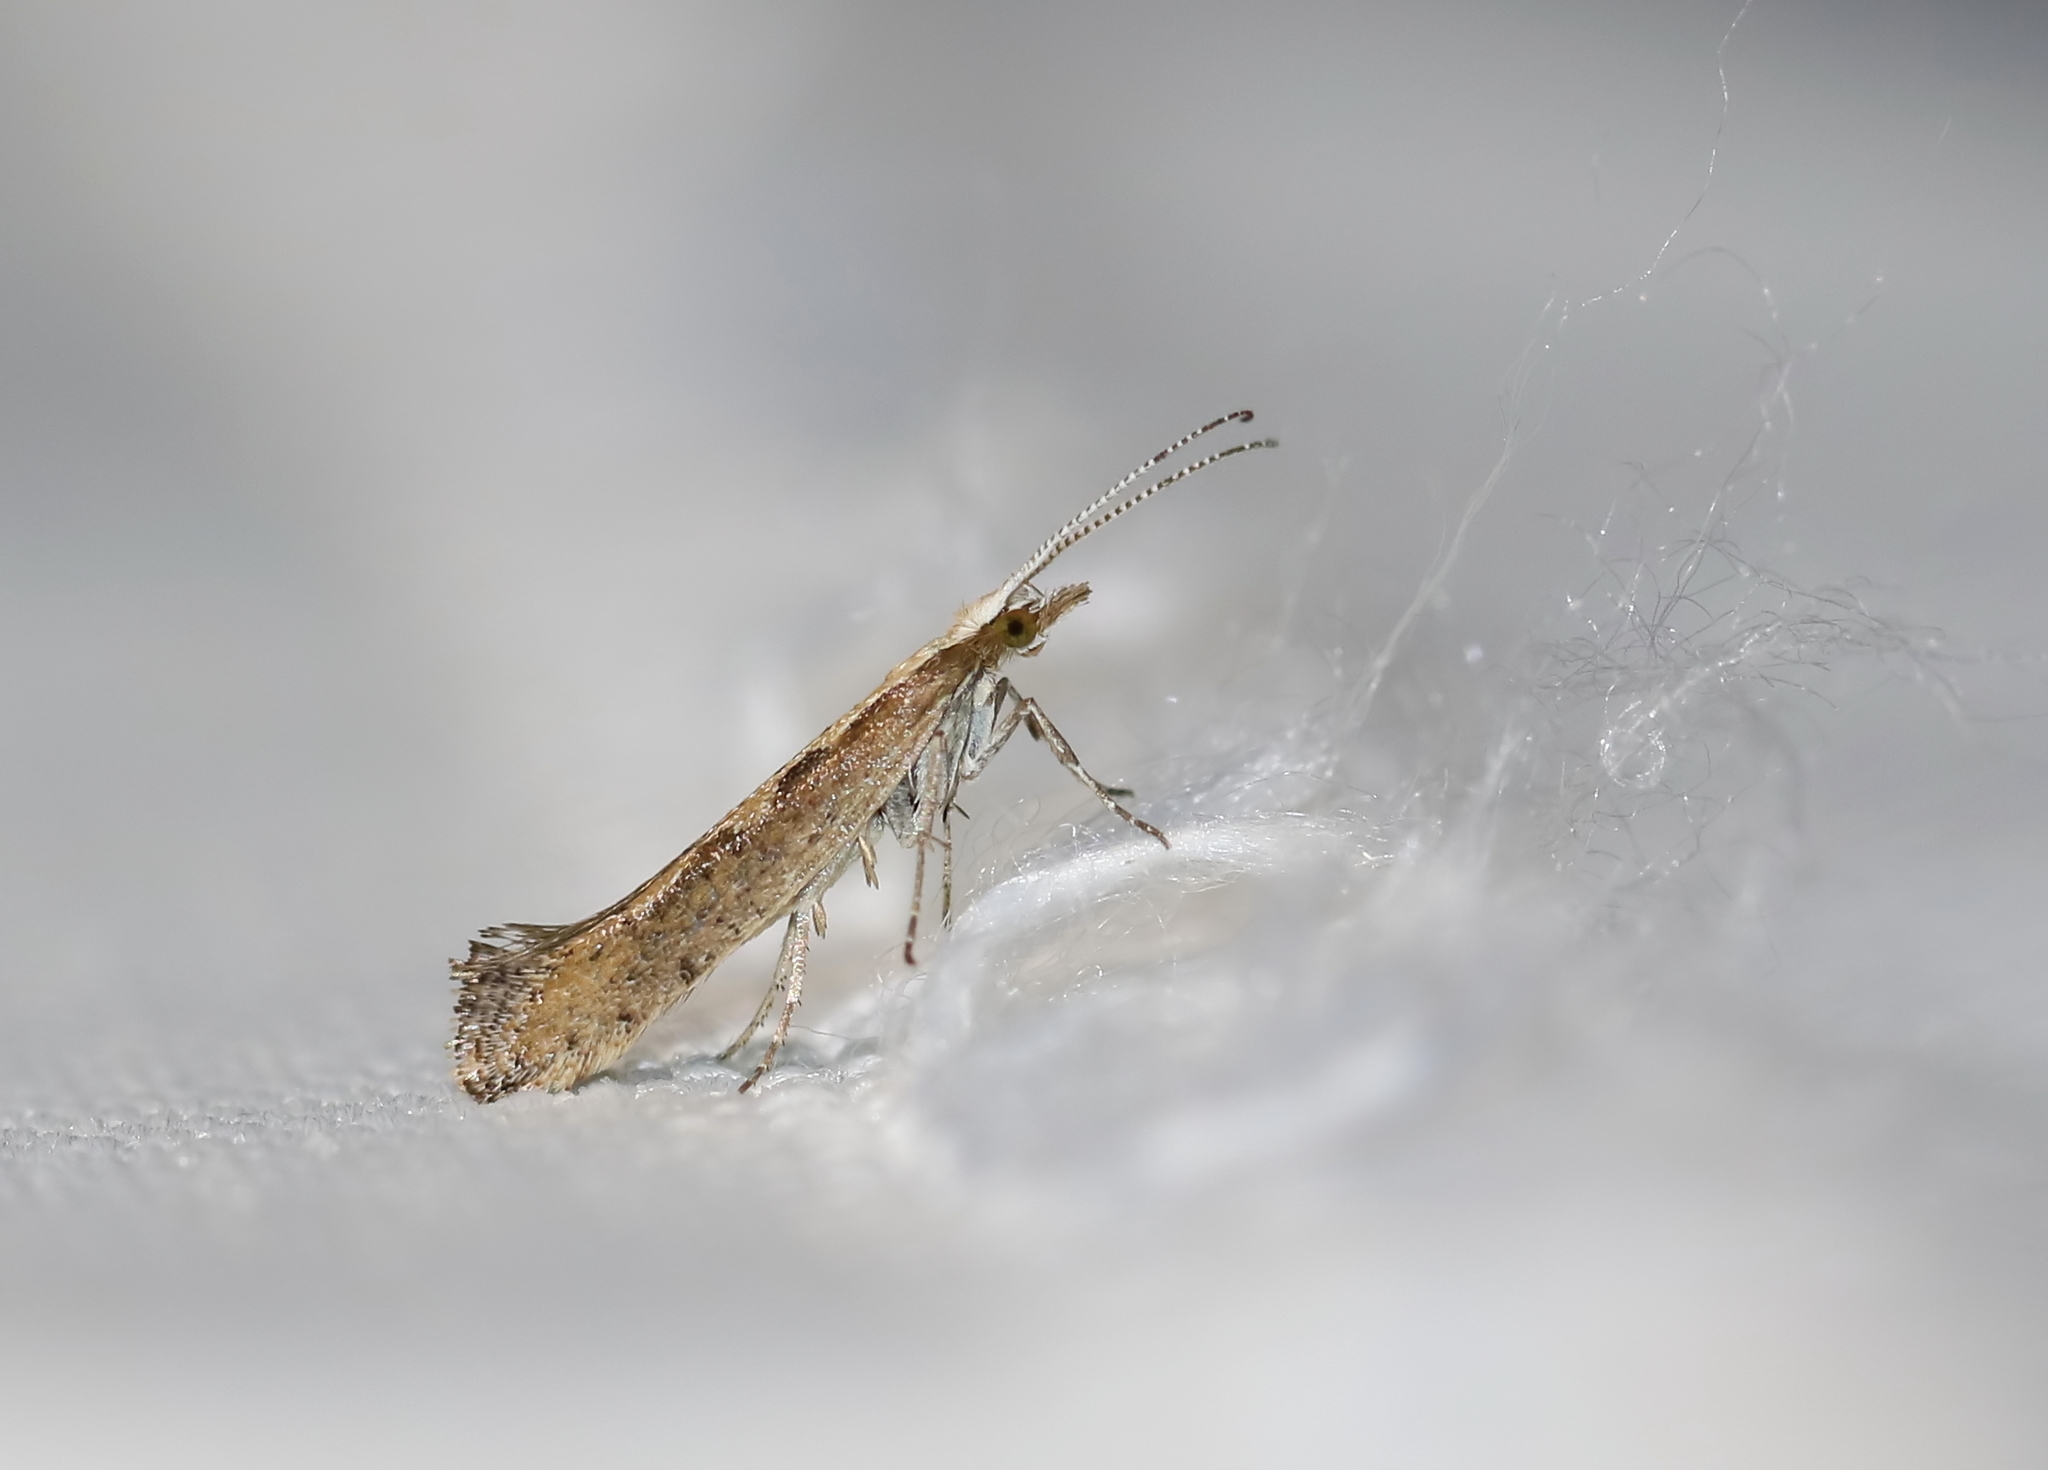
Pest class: diamondback_moth